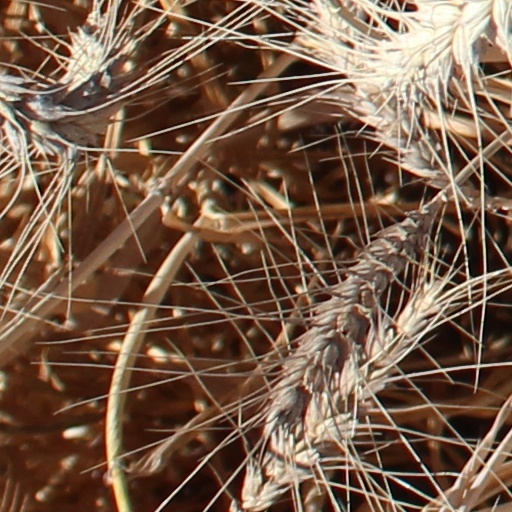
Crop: wheat